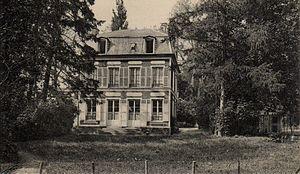
George Sand [ ʒɔʁʒ sɑ̃ːd], pseudonyme d'Amantine Aurore Lucile Dupin, par mariage baronne Dudevant, est une romancière, dramaturge, épistolière, critique littéraire et journaliste française, née à Paris le 1ᵉʳ juillet 1804 et morte au château de Nohant-Vic le 8 juin 1876. Elle compte parmi les écrivains les plus prolifiques, avec plus de 70 romans à son actif et 50 volumes d'œuvres diverses dont des nouvelles, des contes, des pièces de théâtre et des textes politiques.